Portia fimbriata

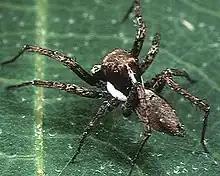
Male of "P. fimbriata"

Before courtship, a male "Portia" spins a small web between boughs or twigs, and he hangs under that and ejaculates on to it. He then takes up the semen into reservoirs in the palpal bulbs on his pedipalps.